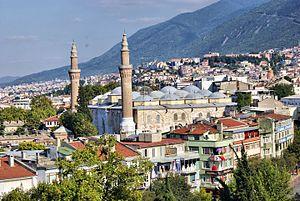
Osmangazi est un district de la province de Bursa. C'est un des trois districts métropolitains de la province avec Nilüfer et Yıldırım. C'est le district central de la ville de Bursa. Sa population s'élève à plus de 700 000 habitants. C'est le plus important district de la province de Bursa, et le huitième à l'échelle nationale. Le district recouvre la plus grande partie de la ville d'époque ottomane et demeure le point de convergence de plus de 1 800 ans d'histoire architecturale et culturelle. À de nombreux points de vue, le district est un des témoins majeurs de l'histoire du pays ayant bénéficié tour à tour de multiples influences : Rome, Byzance, Seldjoukides jusqu'aux Ottomans, dont les témoignages architecturaux et culturels qui remontent à de nombreux siècles en font le véritable cœur de la métropole de Bursa. L'architecture historique se mêle aux constructions les plus modernes. Connue pour être la « Cité des Sultans », Osmangazi a abrité la résidence des six premiers sultans de l'Empire ottoman naissant et conjugue ses légendes avec les nombreux bâtiments historiques : mosquées, bains, ponts, fontaines et ruines antiques.